Mermaid

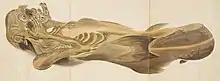
An alleged "ningyo" or merman/mermaid specimen (side view)

A celebrated example of mermaid hoax was the Fiji mermaid exhibited in London in 1822 and later in America by P. T. Barnum in 1842; in this case an investigator claims to have traced the mermaid's manufacture to a Japanese fisherman.